Bonnie Brook

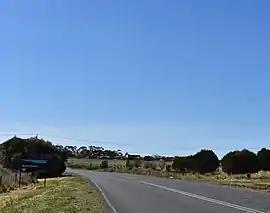
Locality entry sign at Bonnie Brook, October 2018

Bonnie Brook is a suburb in Melbourne, Victoria, Australia, north-west of Melbourne's central business district, located within the City of Melton local government area. Bonnie Brook recorded a population of 333 at the 2021 census.